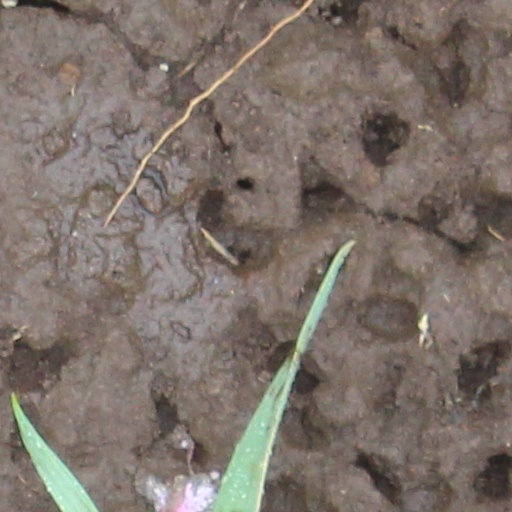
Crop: wheat